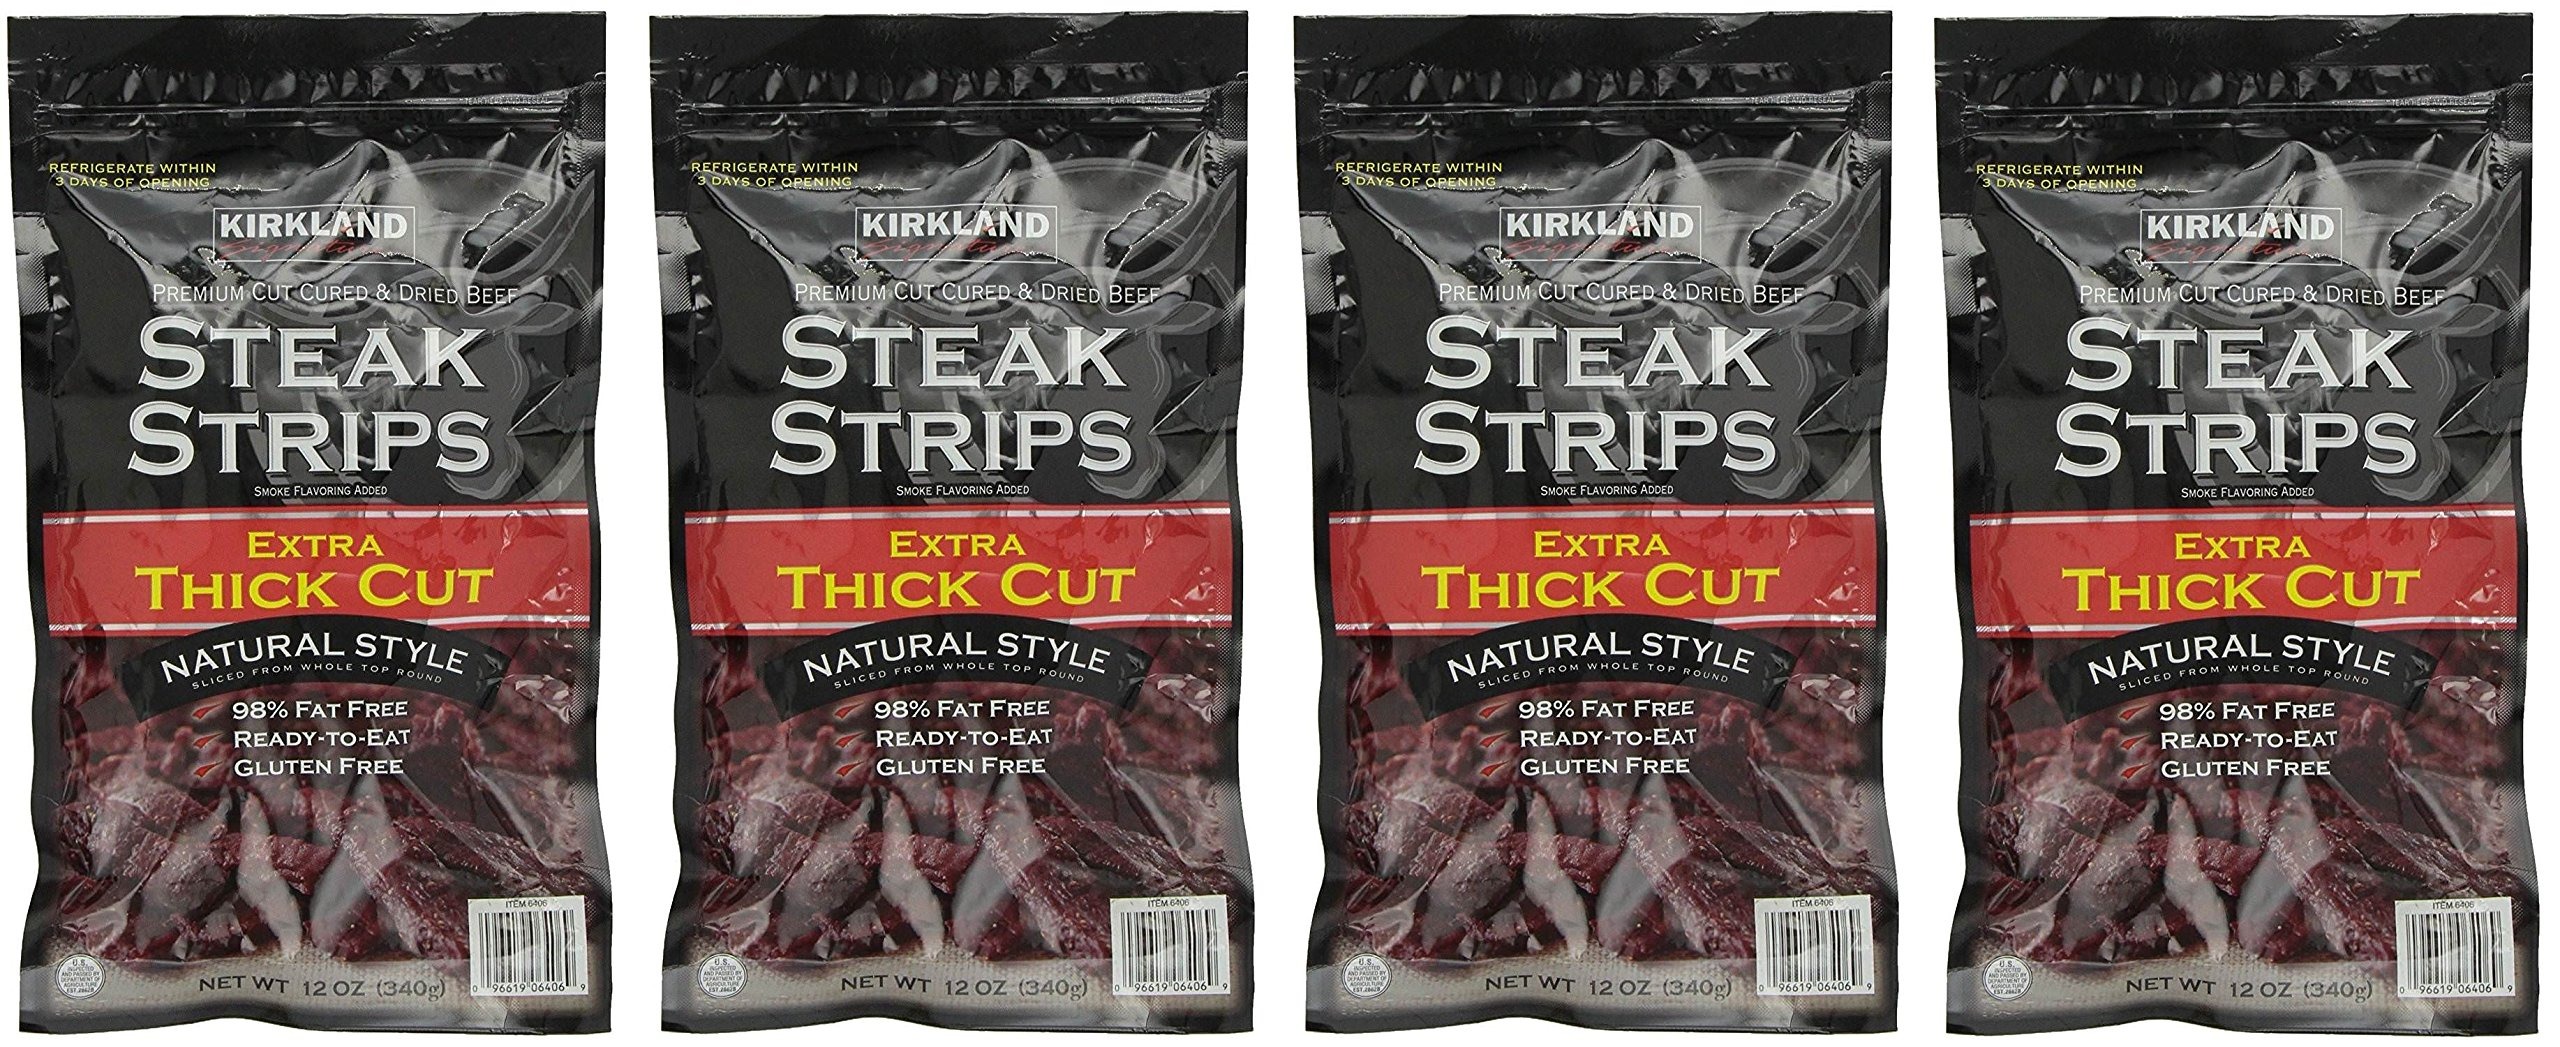
Item Name: Kirkland Signature Steak Strips Extra Thick Cut, 4 Pack (12 oz Bag)
Bullet Point 1: Extra Thick Cut
Bullet Point 2: Smoke Flavoring Added
Bullet Point 3: Good Source of Protein, Fully Cooked, Ready to Eat
Product Description: These Extra Thick Cut Kirkland signature Steak Strips Feature a very Tender Bite and an Appealing Complex Flavor.
Value: 48.0
Unit: Ounce

Price: 29.24